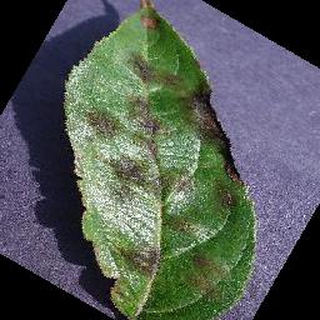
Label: apple_apple_scab